Advanced d20 Magic

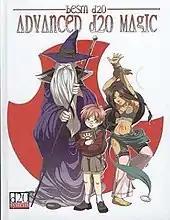
Cover art by Niko Geyer

Advanced d20 Magic is a sourcebook published by Guardians of Order in 2006 that contains variant rules for the third edition of the fantasy role-playing game "Dungeons & Dragons".